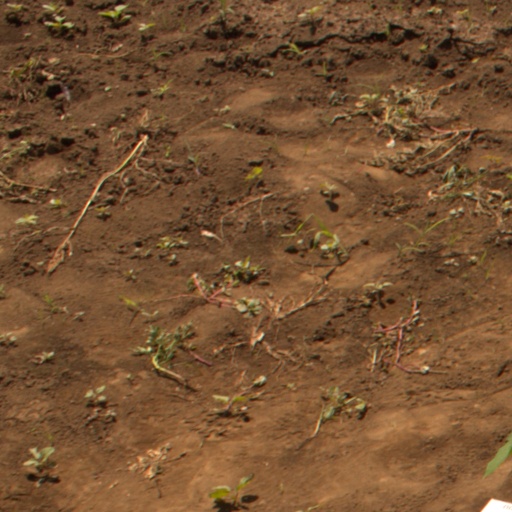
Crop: soybean